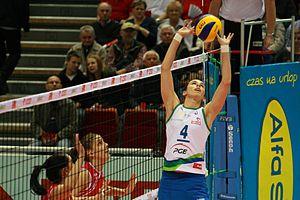
Le passeur est un poste de volley-ball. Le joueur qui l'occupe a la fonction, comme le nom l'indique, de se charger de la passe, et donc de la distribution du jeu, qui s’effectue généralement comme deuxième des trois mouvements, entre la réception et l'attaque. Le passeur est celui qui contrôle le jeu. Ce joueur est isolé à la réception du service de l’adversaire, puisqu’il est indispensable au jeu offensif.